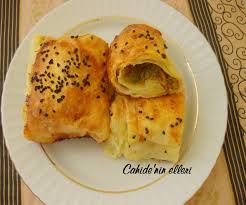
Yemek: borek